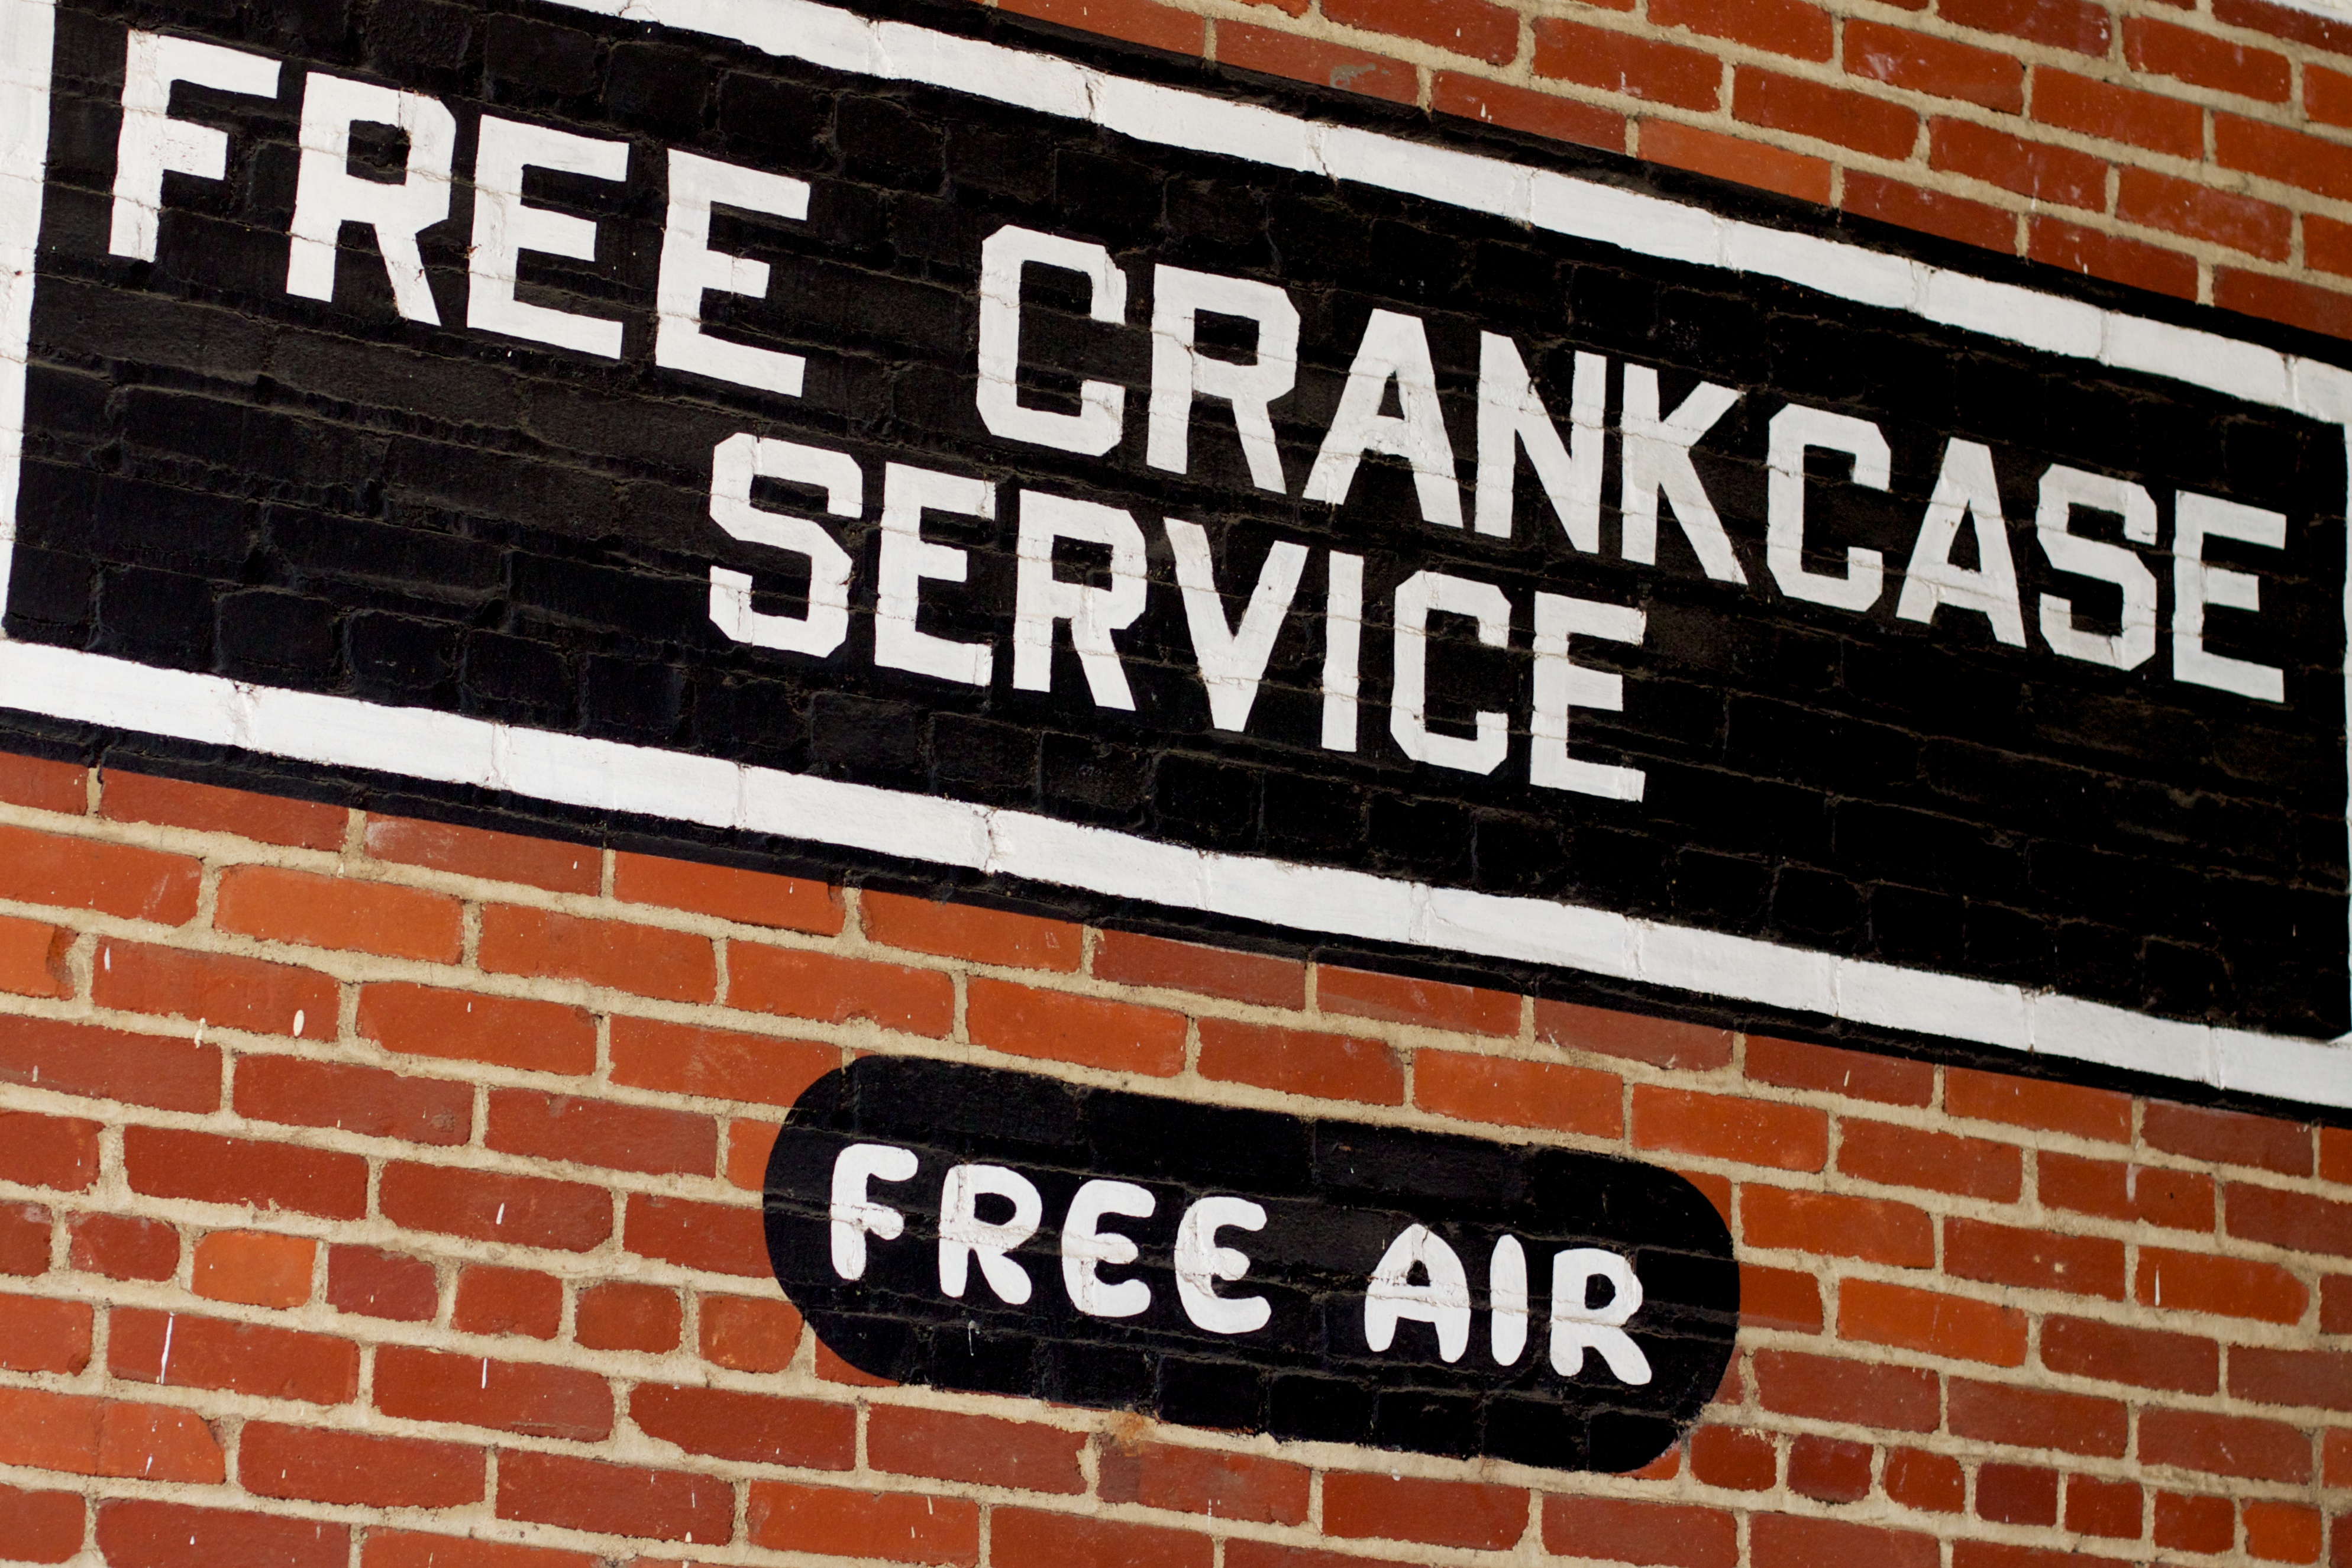
advertising, sign, banner, street sign, signage, brand, font, free, automotive exterior, vehicle registration plate